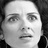
Emotion: surprise